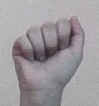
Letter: saad